Susanna Foster

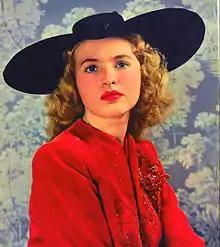
Foster in 1943

Susanna Foster (born Suzanne DeLee Flanders Larson, December 6, 1924 – January 17, 2009) was an American film actress best known for her leading role as Christine in the 1943 film version of "Phantom of the Opera".